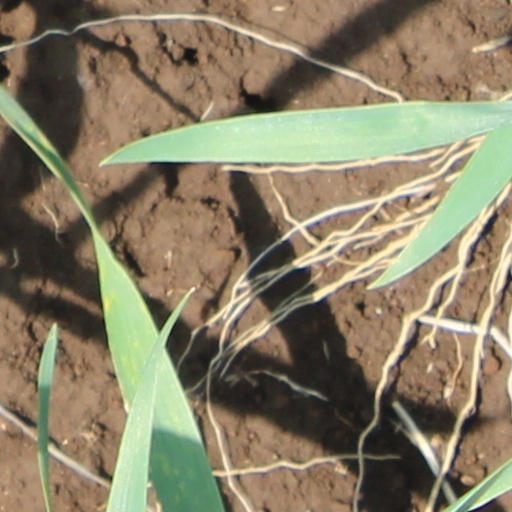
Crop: wheat